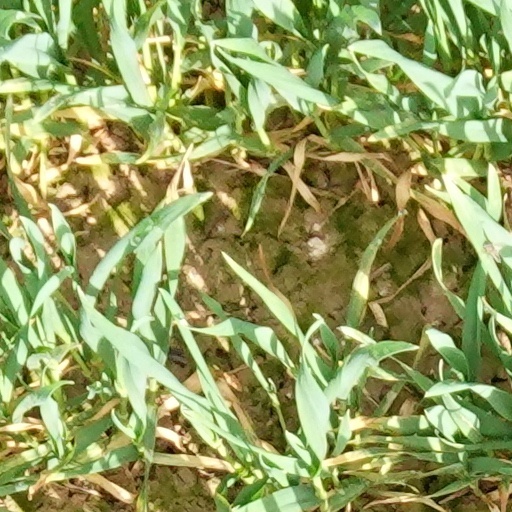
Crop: wheat